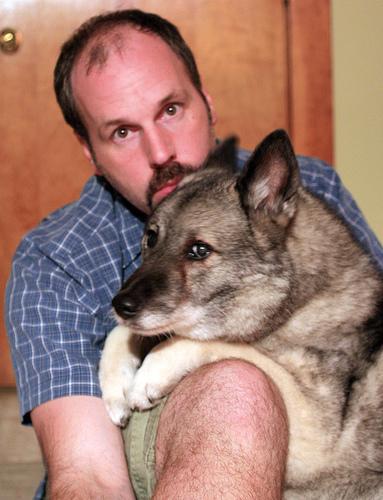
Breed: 217-n000046-Norwegian_elkhound